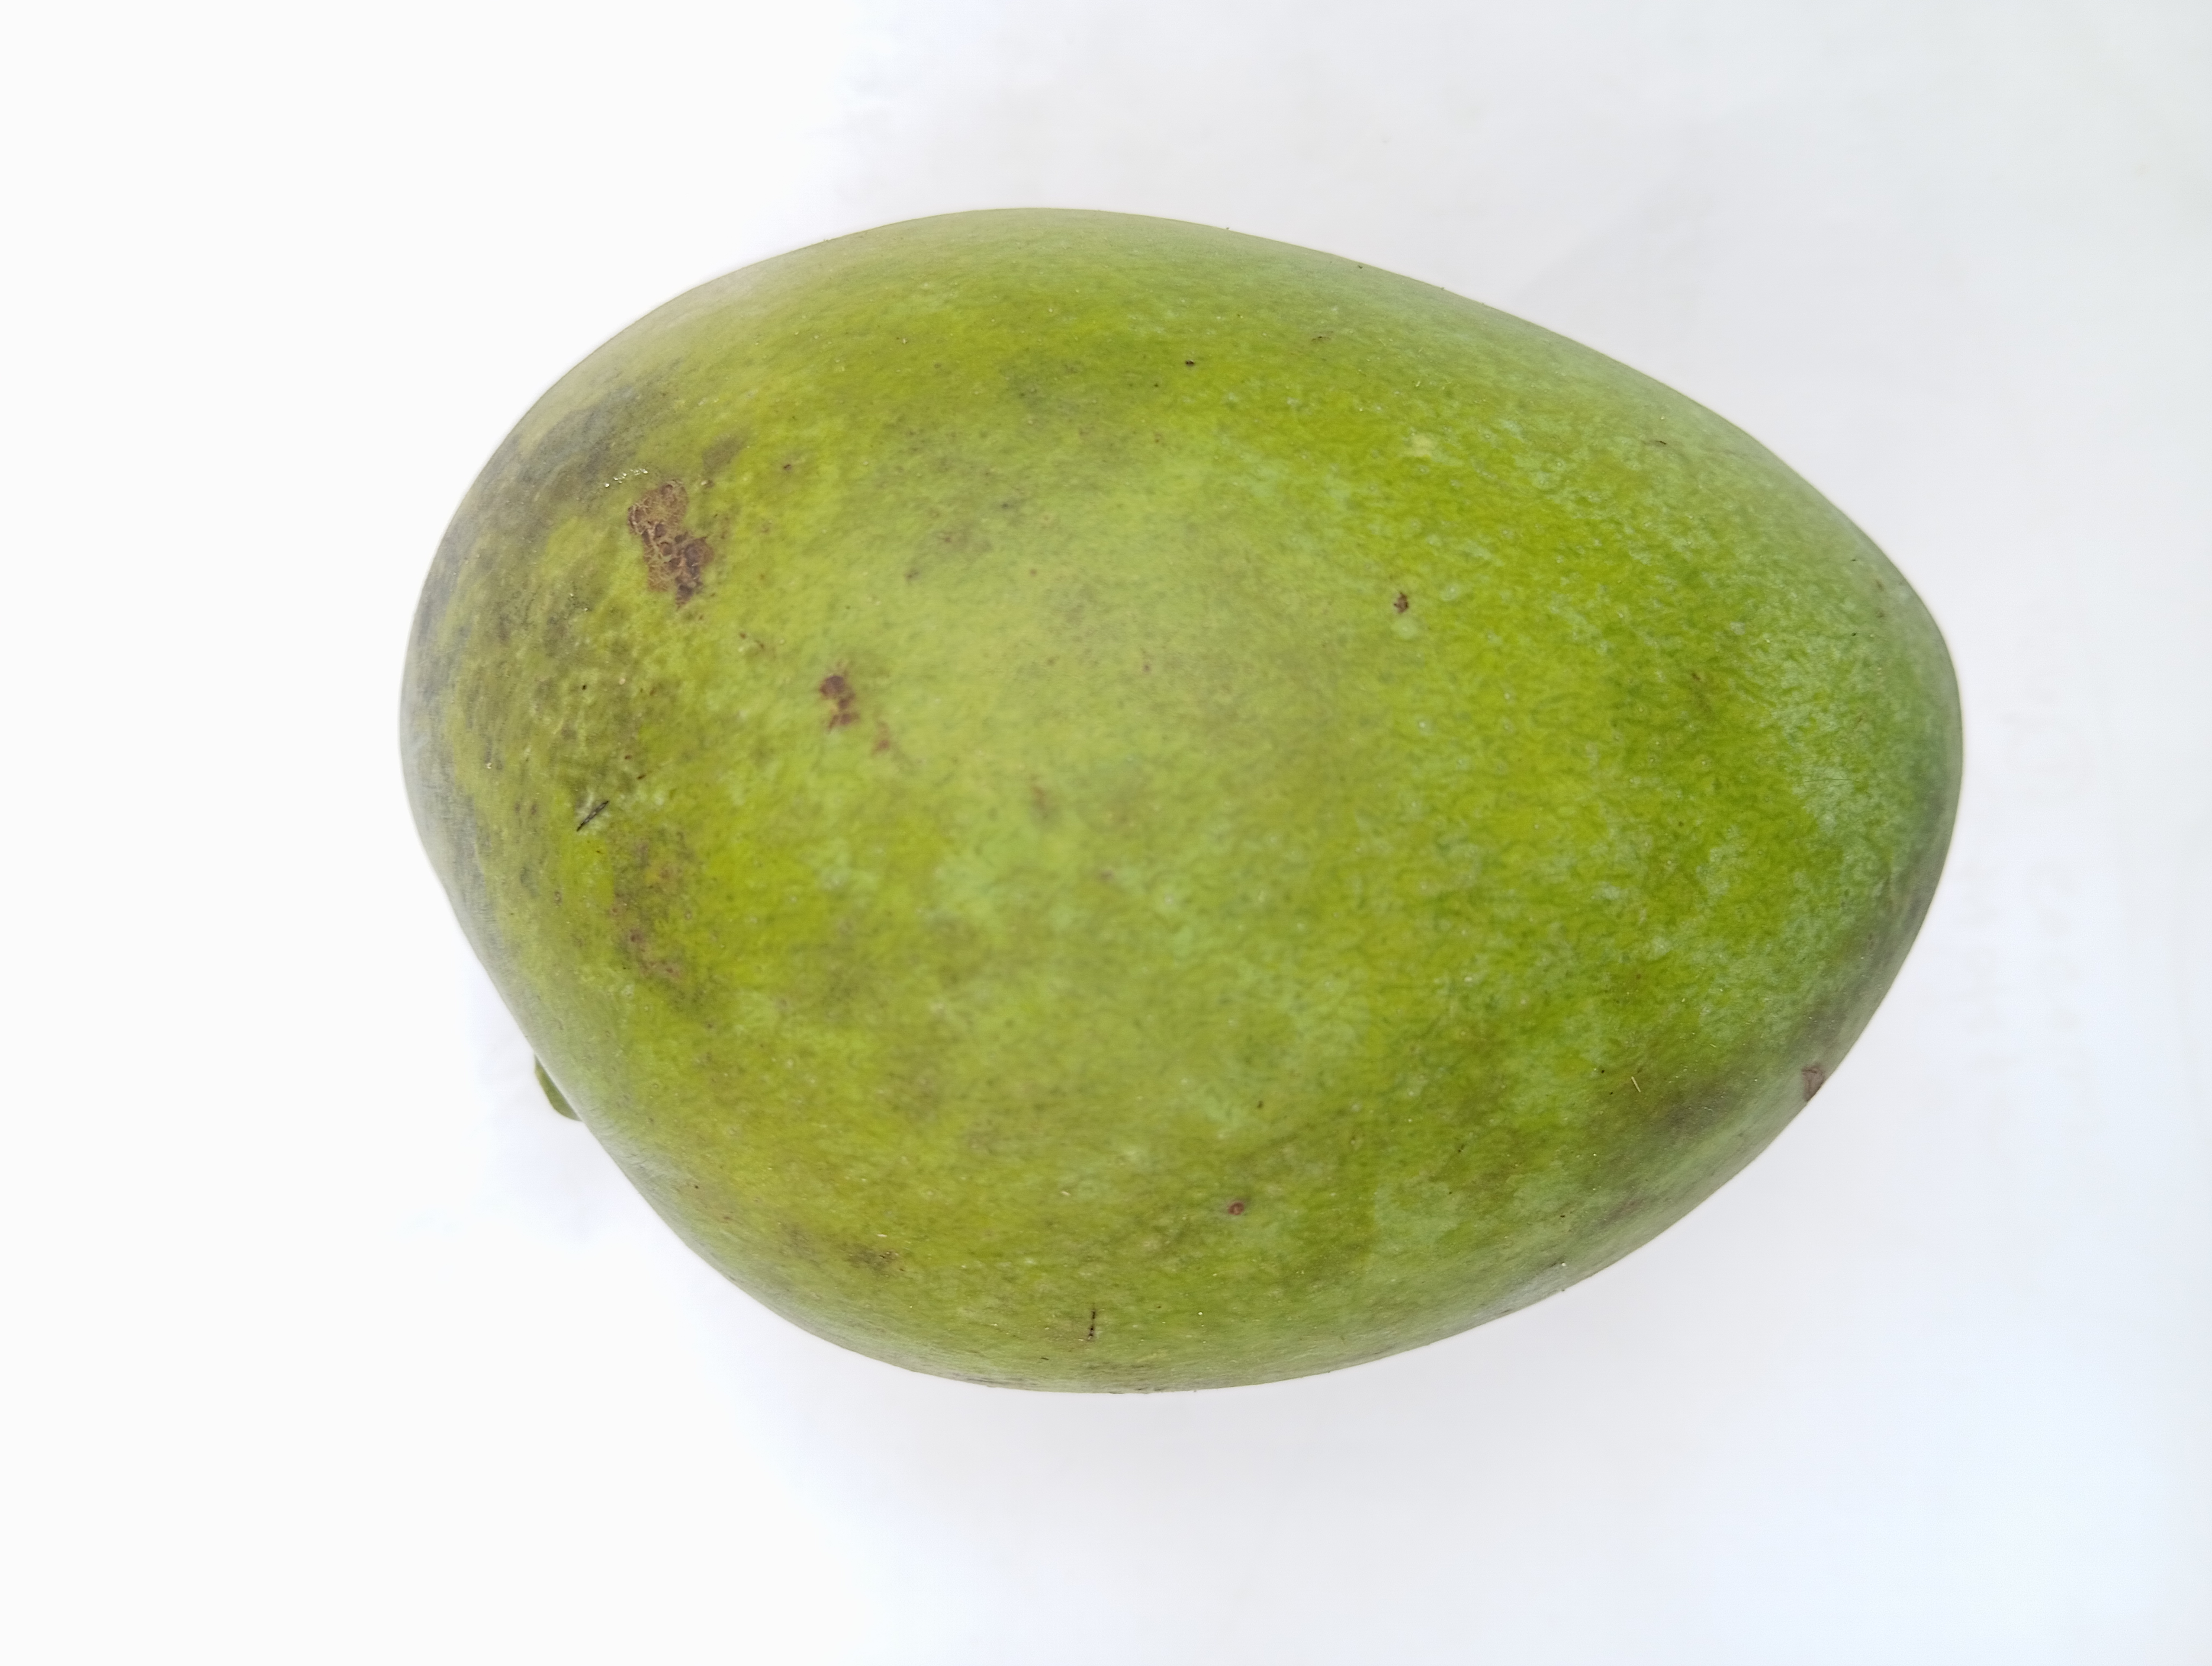
Mango variety: Harivanga